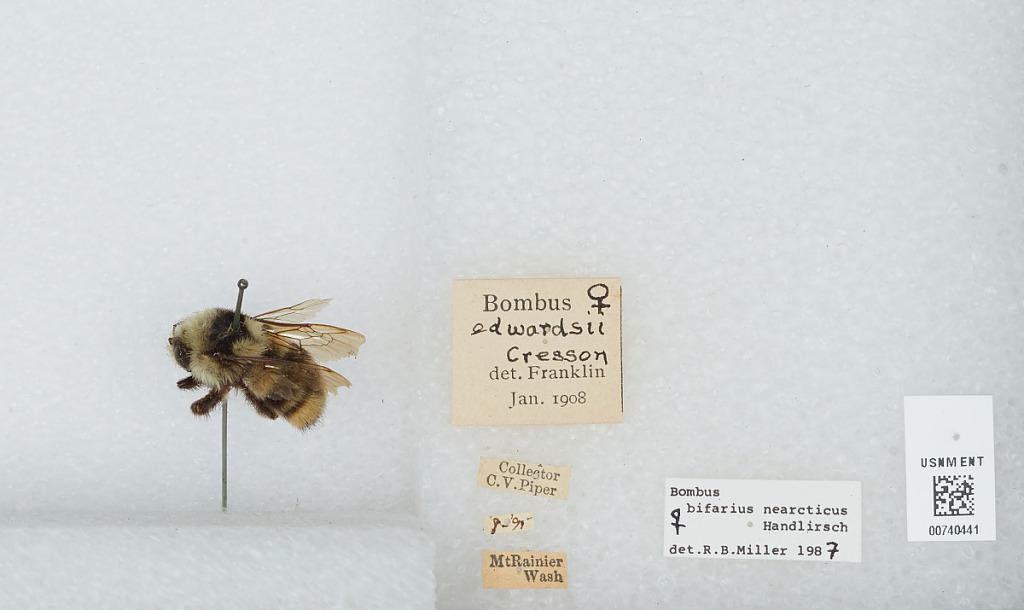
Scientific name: Bombus (Pyrobombus) bifarius Cresson
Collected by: C. Piper
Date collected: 1895-8-
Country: United States
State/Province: Washington
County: Pierce
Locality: Mount Rainier
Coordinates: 46.8528, -121.76
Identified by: Miller, R. B.